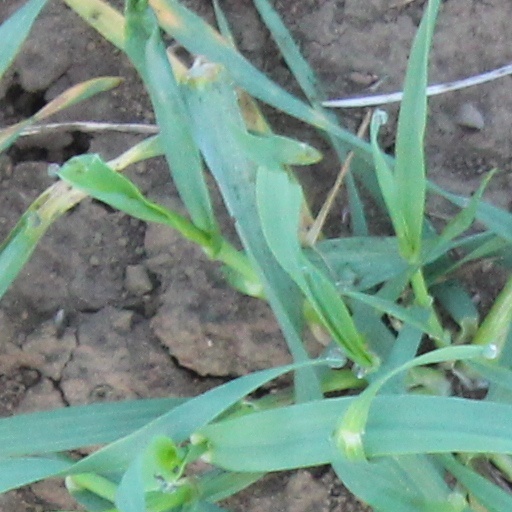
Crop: wheat